Yuchi Naval Base

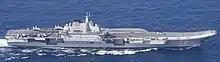
The Aircraft Carrier "Liaoning"

This base is one of the biggest bases operated by the PLAN and is home to one of its two operational aircraft carrier battle groups.